Albanian Ionian Sea Coast

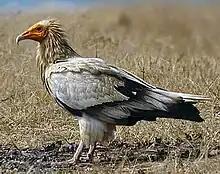
The egyptian vulture thrives in the traditional rural landscapes of the coastline.

The diversity, in terms of topography, geology, hydrology and climatic conditions, determined the broad variety of life in the region. The coastline features contrasting habitats and ecosystems impacted by various environmental factors, many of which are with conservation of national significance. In terms of phytogeography, the Albanian Ionian Sea Coast belongs to the illyrian province of the circumboreal region within the boreal kingdom. It falls completely within the illyrian deciduous forests terrestrial ecoregion of the Palearctic Mediterranean forests, woodlands, and scrub biome.